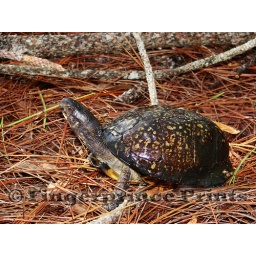
The Gulf Coast box turtle is the largest in the common box turtle species complex, reaching up to 8 inches in shell length.